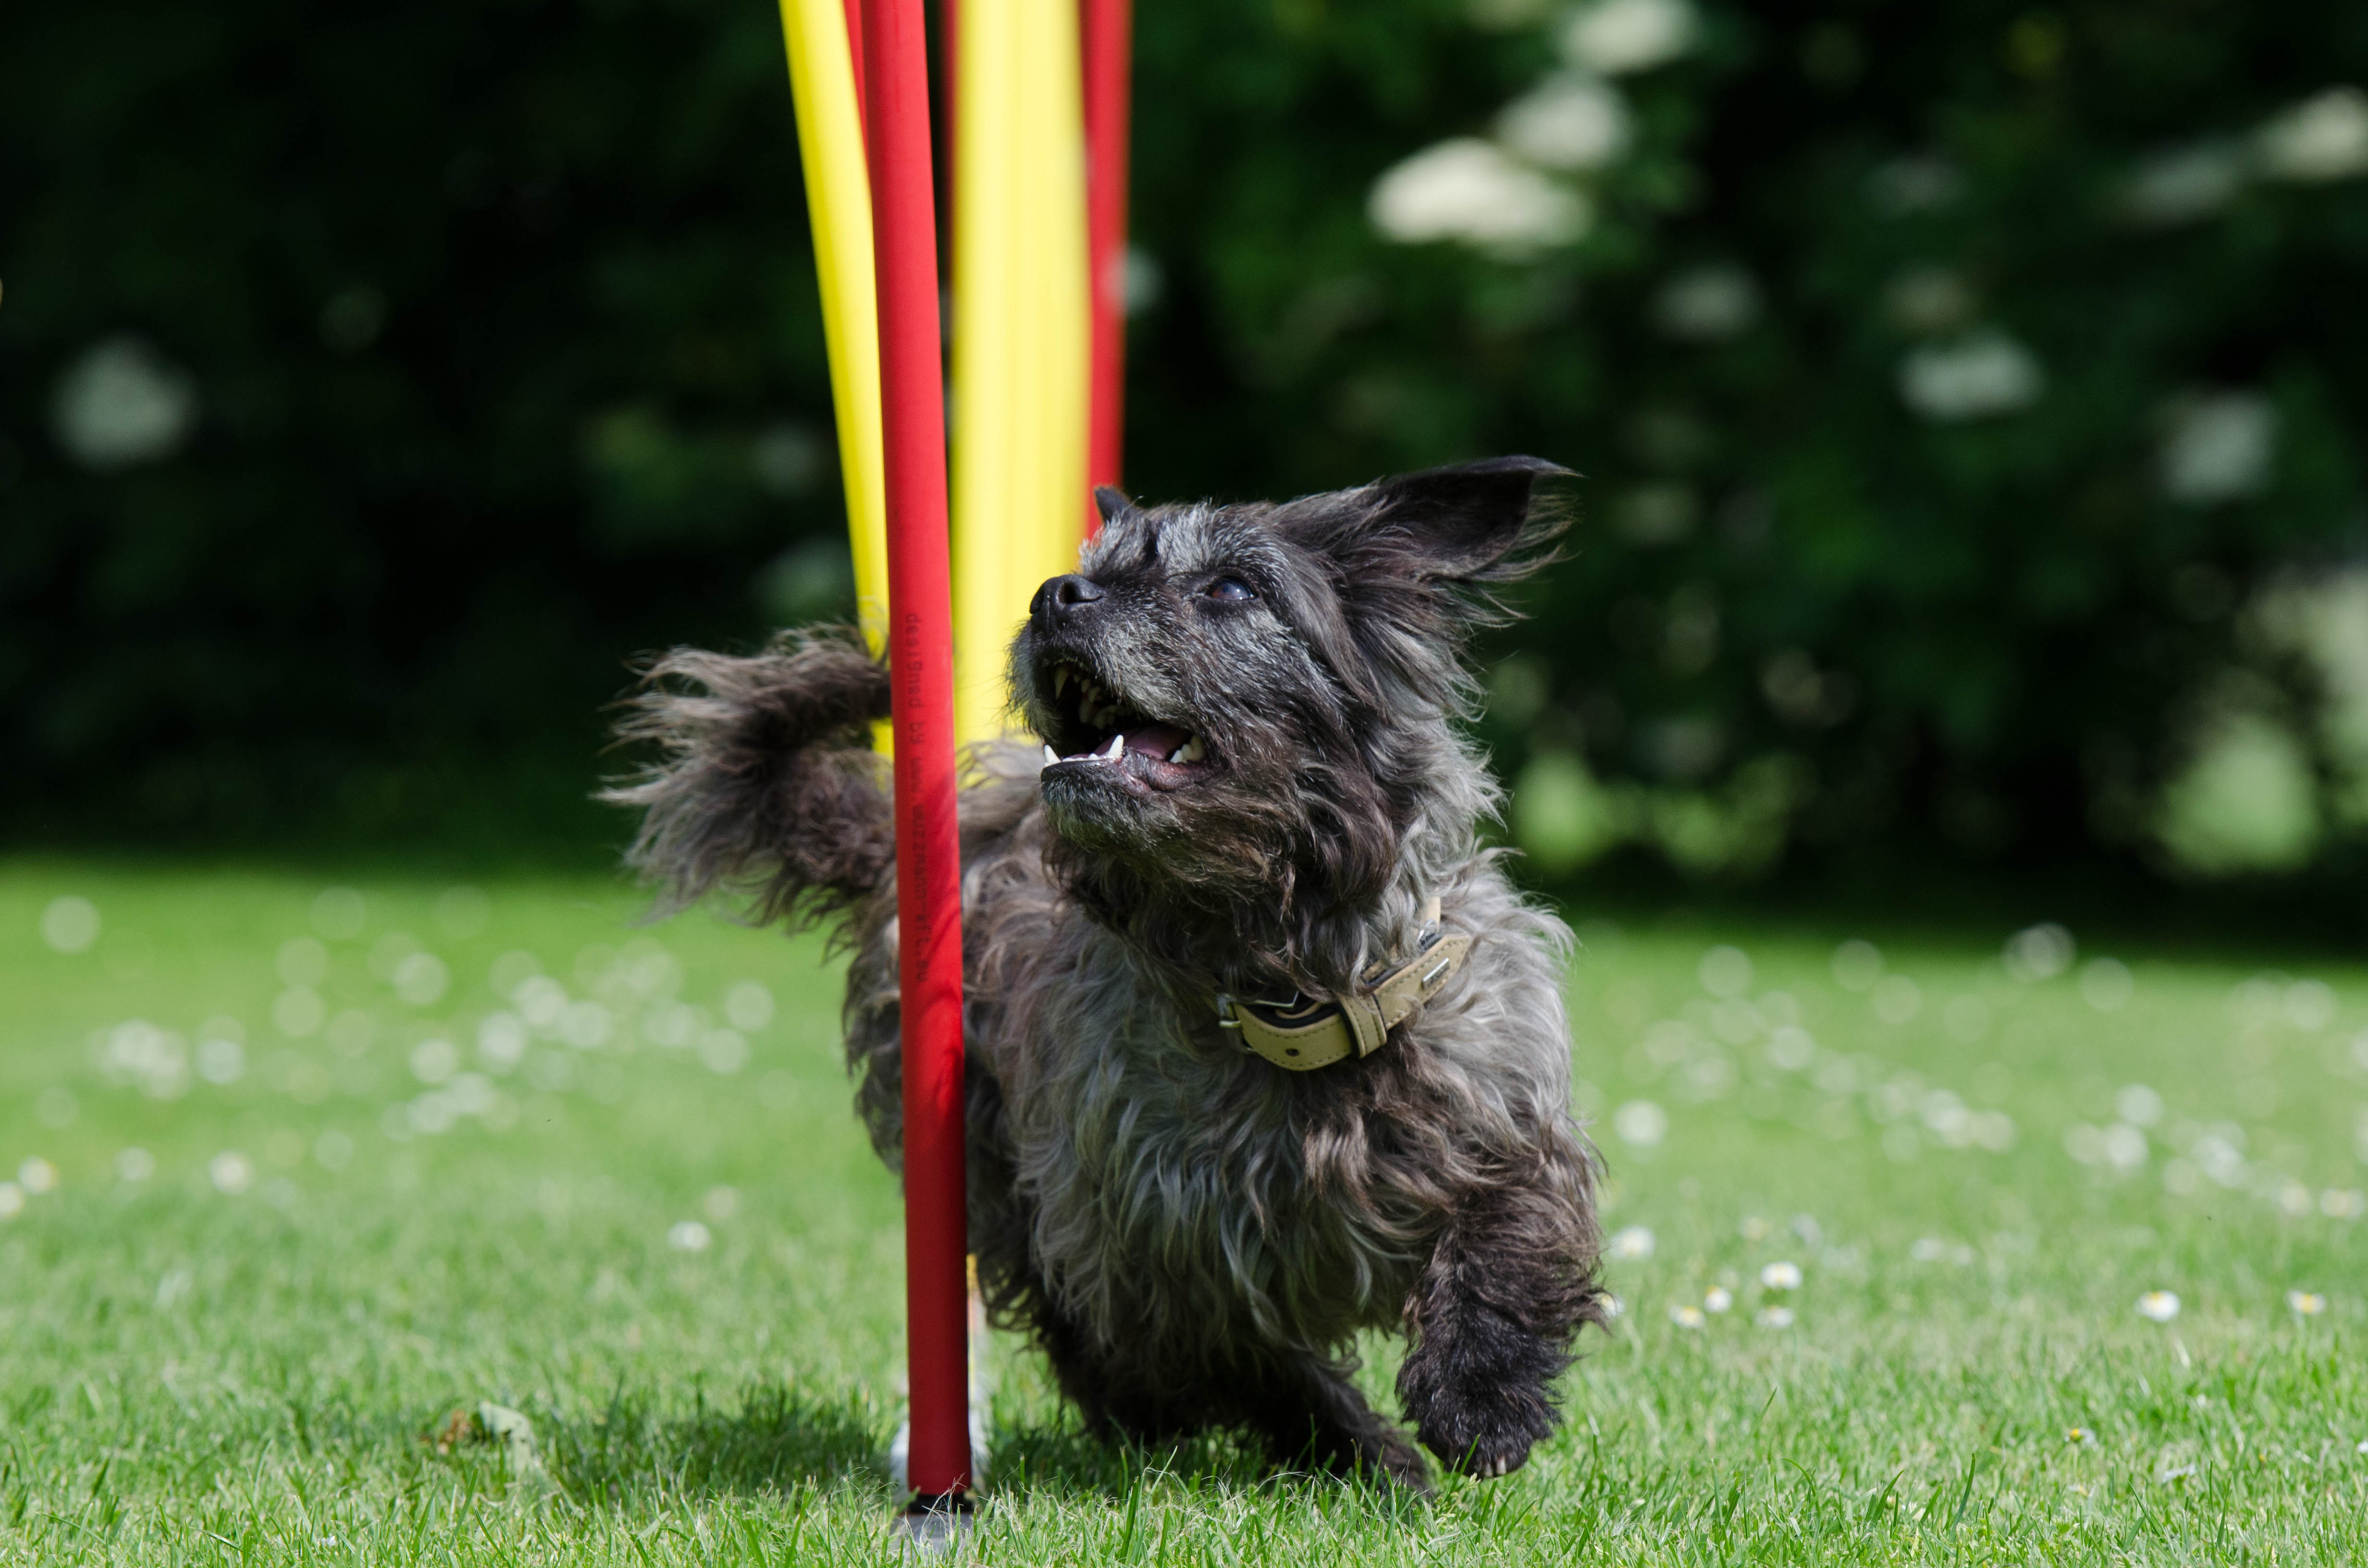
grass, hair, sport, sweet, puppy, dog, cute, female, pet, fluffy, small, mammal, pets, fun, hybrid, vertebrate, cheeky, agility, attention, dog breed, terrier, awakened, small dogs, small dog, cairn terrier, hundesport, slalom, dog like mammal, schnoodle, dog crossbreeds